Pete Reiser

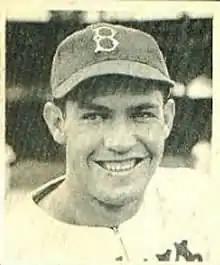
Reiser in 1948

Harold Patrick Reiser (March 17, 1919 – October 25, 1981), nicknamed "Pistol Pete", was an American professional baseball outfielder and coach, who played in Major League Baseball (MLB), during the 1940s and early 1950s. While known primarily for his time with the Brooklyn Dodgers, Reiser later played for the Boston Braves, Pittsburgh Pirates, and Cleveland Indians.